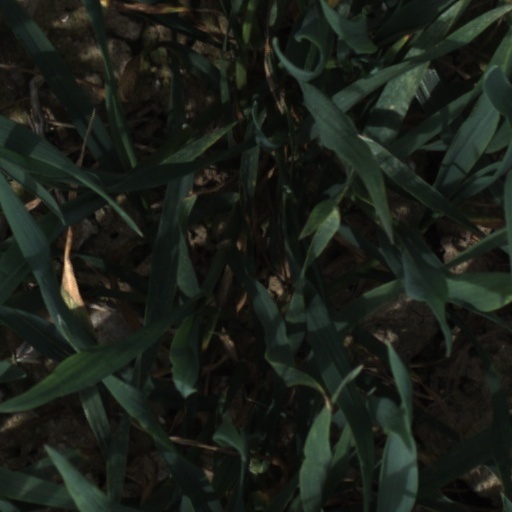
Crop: wheat